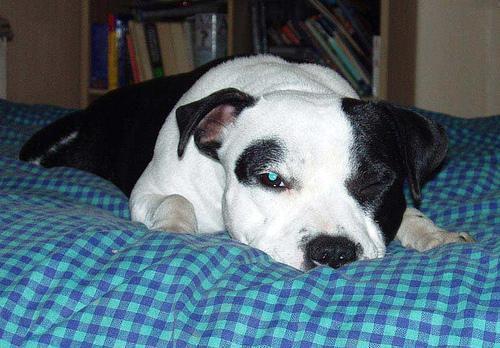
American_Staffordshire_terrier